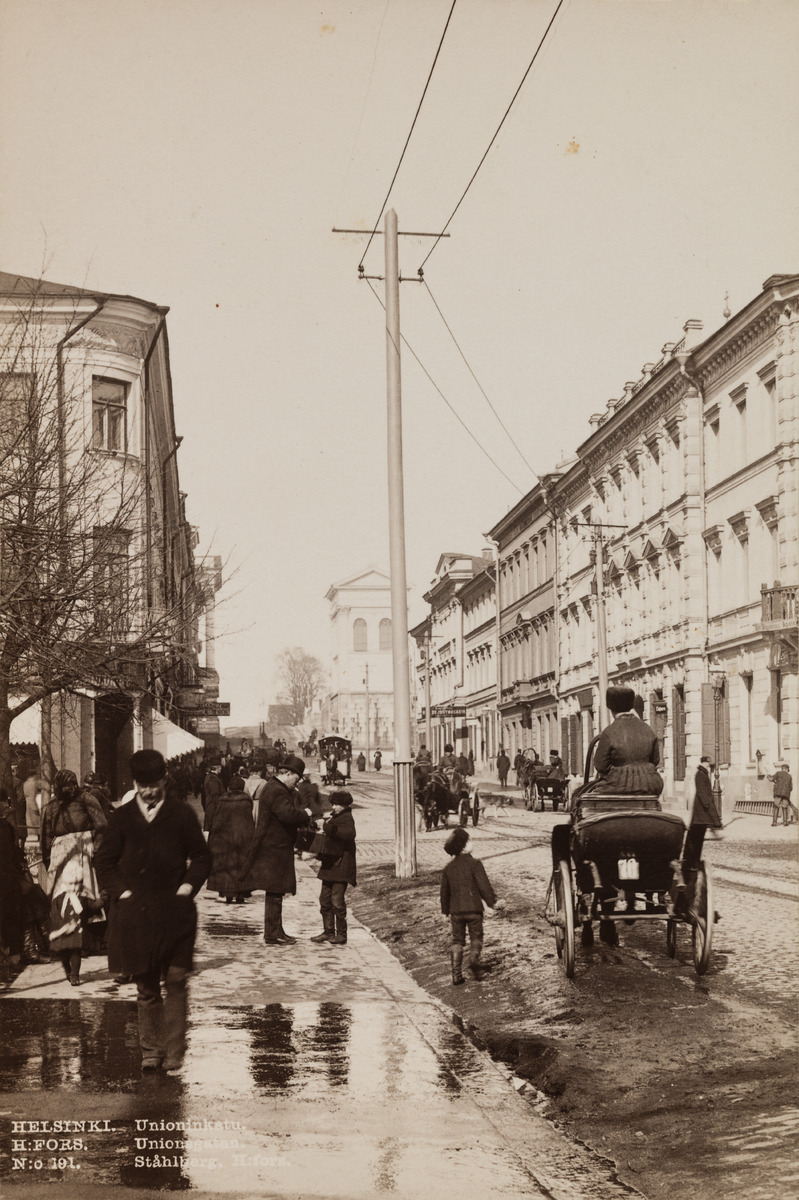
Hevosajureita, jalankulkijoita ja hevosraitiovaunu Unioninkadulla, vasemmalla Kappeliesplanadi
sisällön kuvaus: Hevosajureita, jalankulkijoita ja hevosraitiovaunu Unioninkadulla, vasemmalla Kappeliesplanadi. mustavalkoinen
Kuvaaja: Ståhlberg, Karl Emil, valokuvaaja
Ajankohta: kuvausaika 1890 -luku
Paikka: Suomi, Uusimaa, Helsinki, Kaartinkaupunki Helsinki, Unioninkatu 23, 24, 25
Aiheet: liikenne, raitiovaunut, raitioliikenne, hevosajoneuvot, hevoset, jalankulkijat, talvi